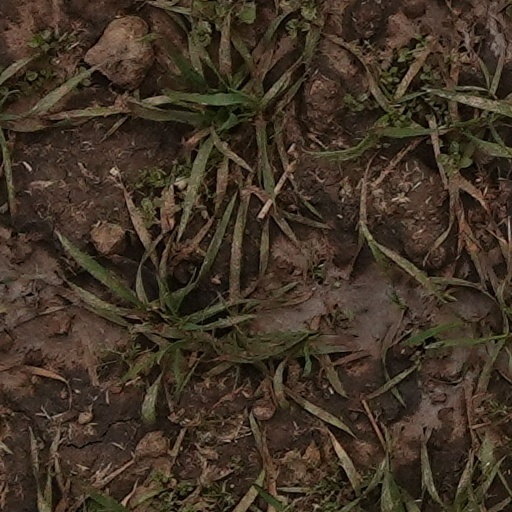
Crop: wheat